Günter Meisner

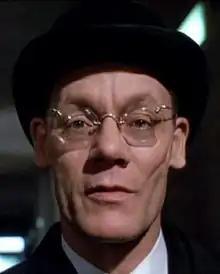
Meisner as Arthur Slugworth in "Willy Wonka & the Chocolate Factory" (1971)

Günter Meisner (18 April 1926 – 5 December 1994) was a German character actor. He is remembered for his several cinematic portrayals of Adolf Hitler and for his role as Arthur Slugworth / Mr. Wilkinson in "Willy Wonka & the Chocolate Factory". He was fluent in four languages (German, French, Italian & English) and appeared in many English-language, German-language and French-language films.